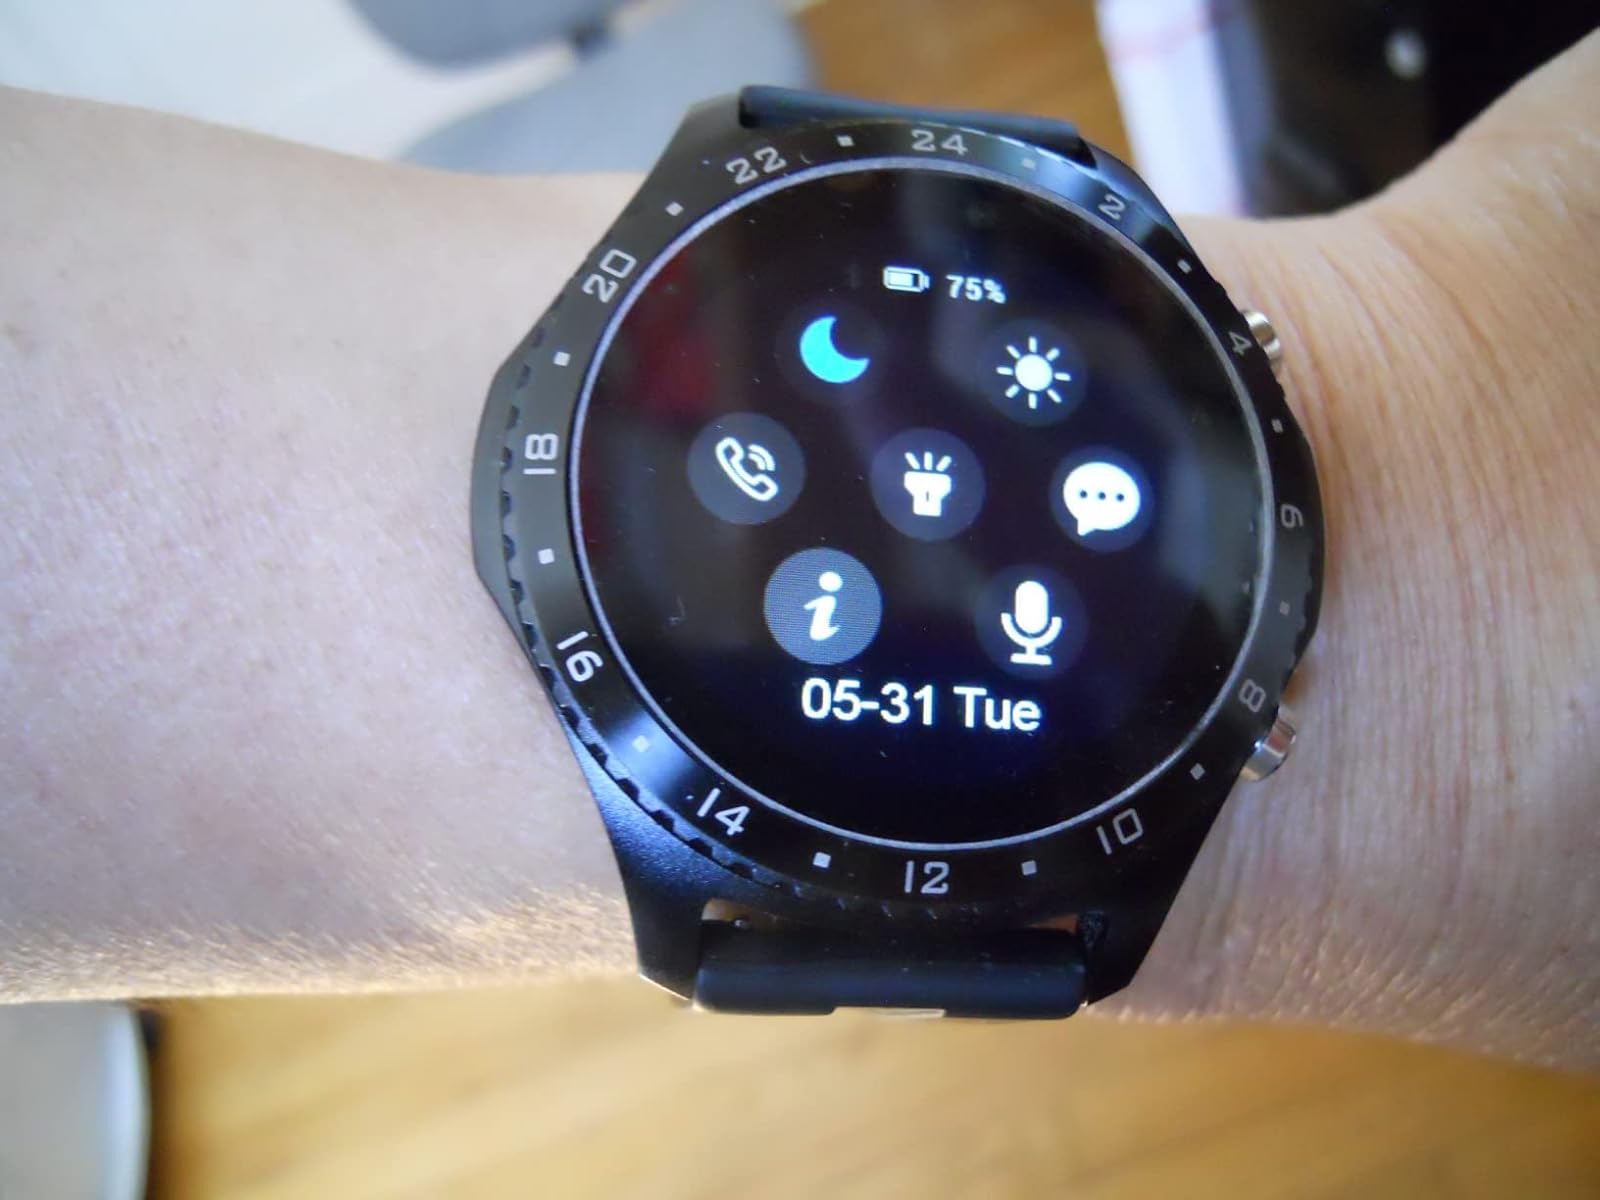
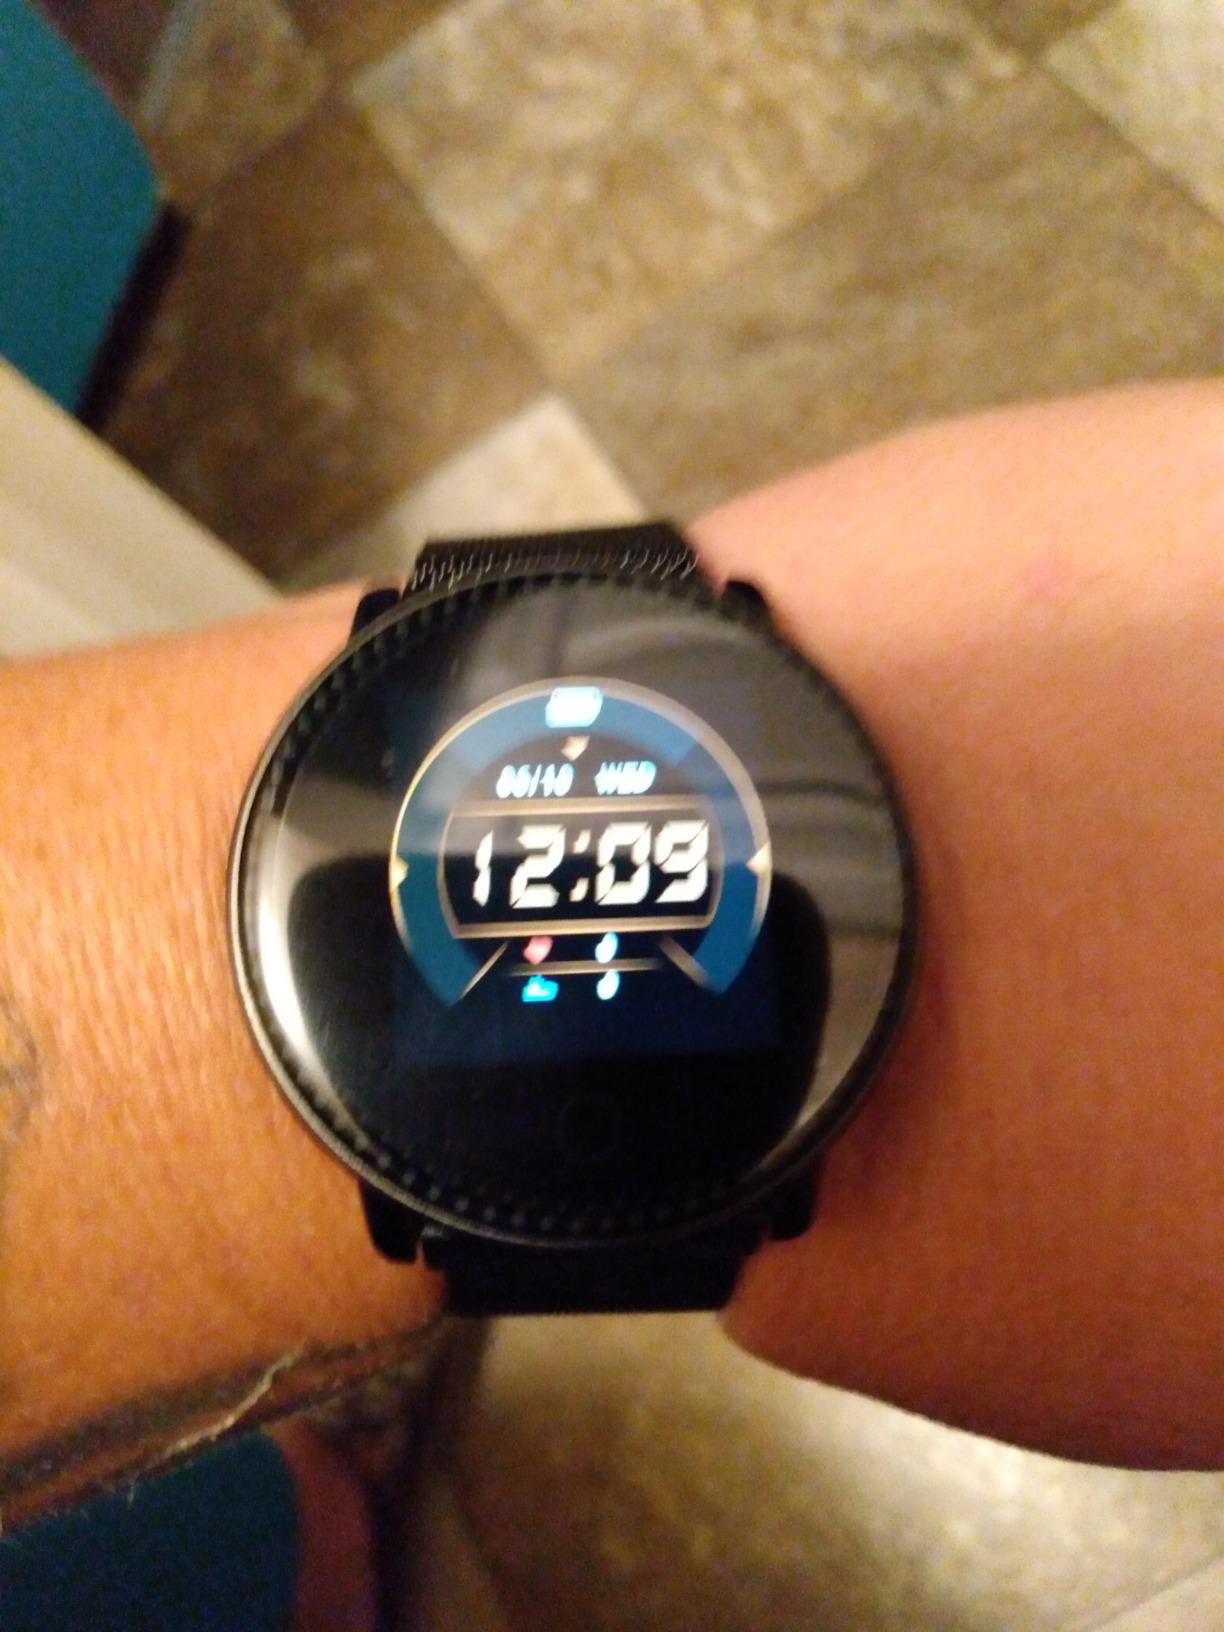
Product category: smartwatch
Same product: no